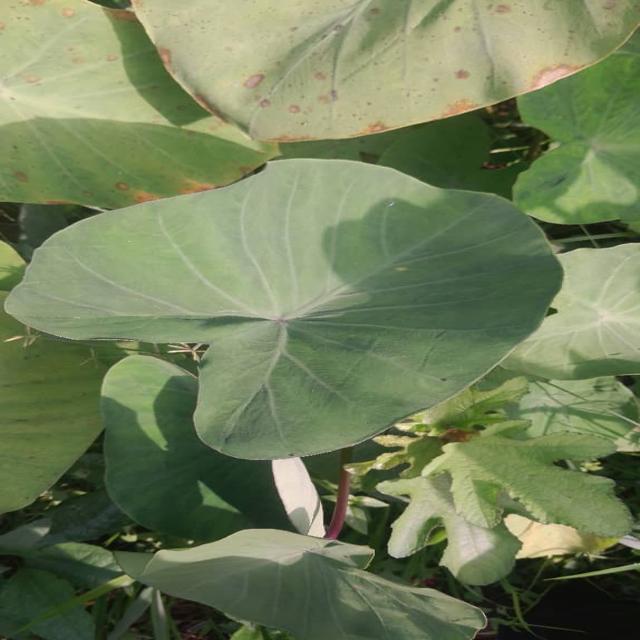
Label: Healthy